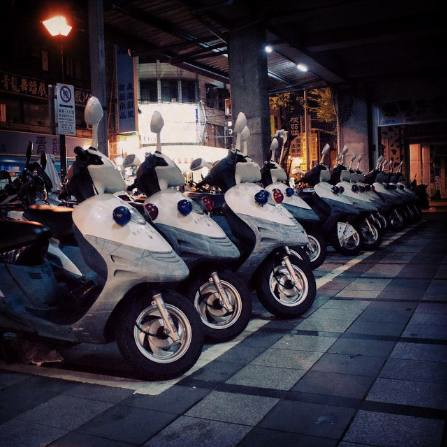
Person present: No